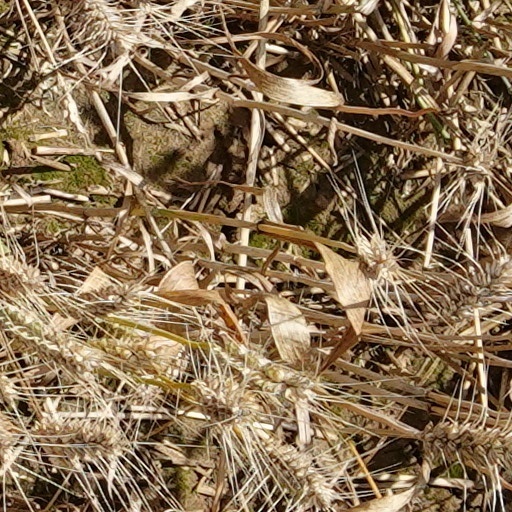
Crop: wheat